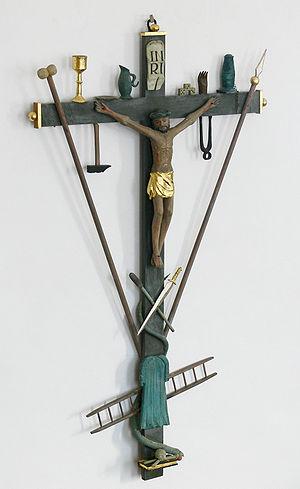
Dans le symbolisme chrétien, on appelle croix de la Passion une croix installée en extérieur ou dans une église, ou bien peinte ou sculptée, caractérisée par la représentation des « instruments de la Passion » du Christ, dans le but de rappeler au fidèle la succession de ses événements.